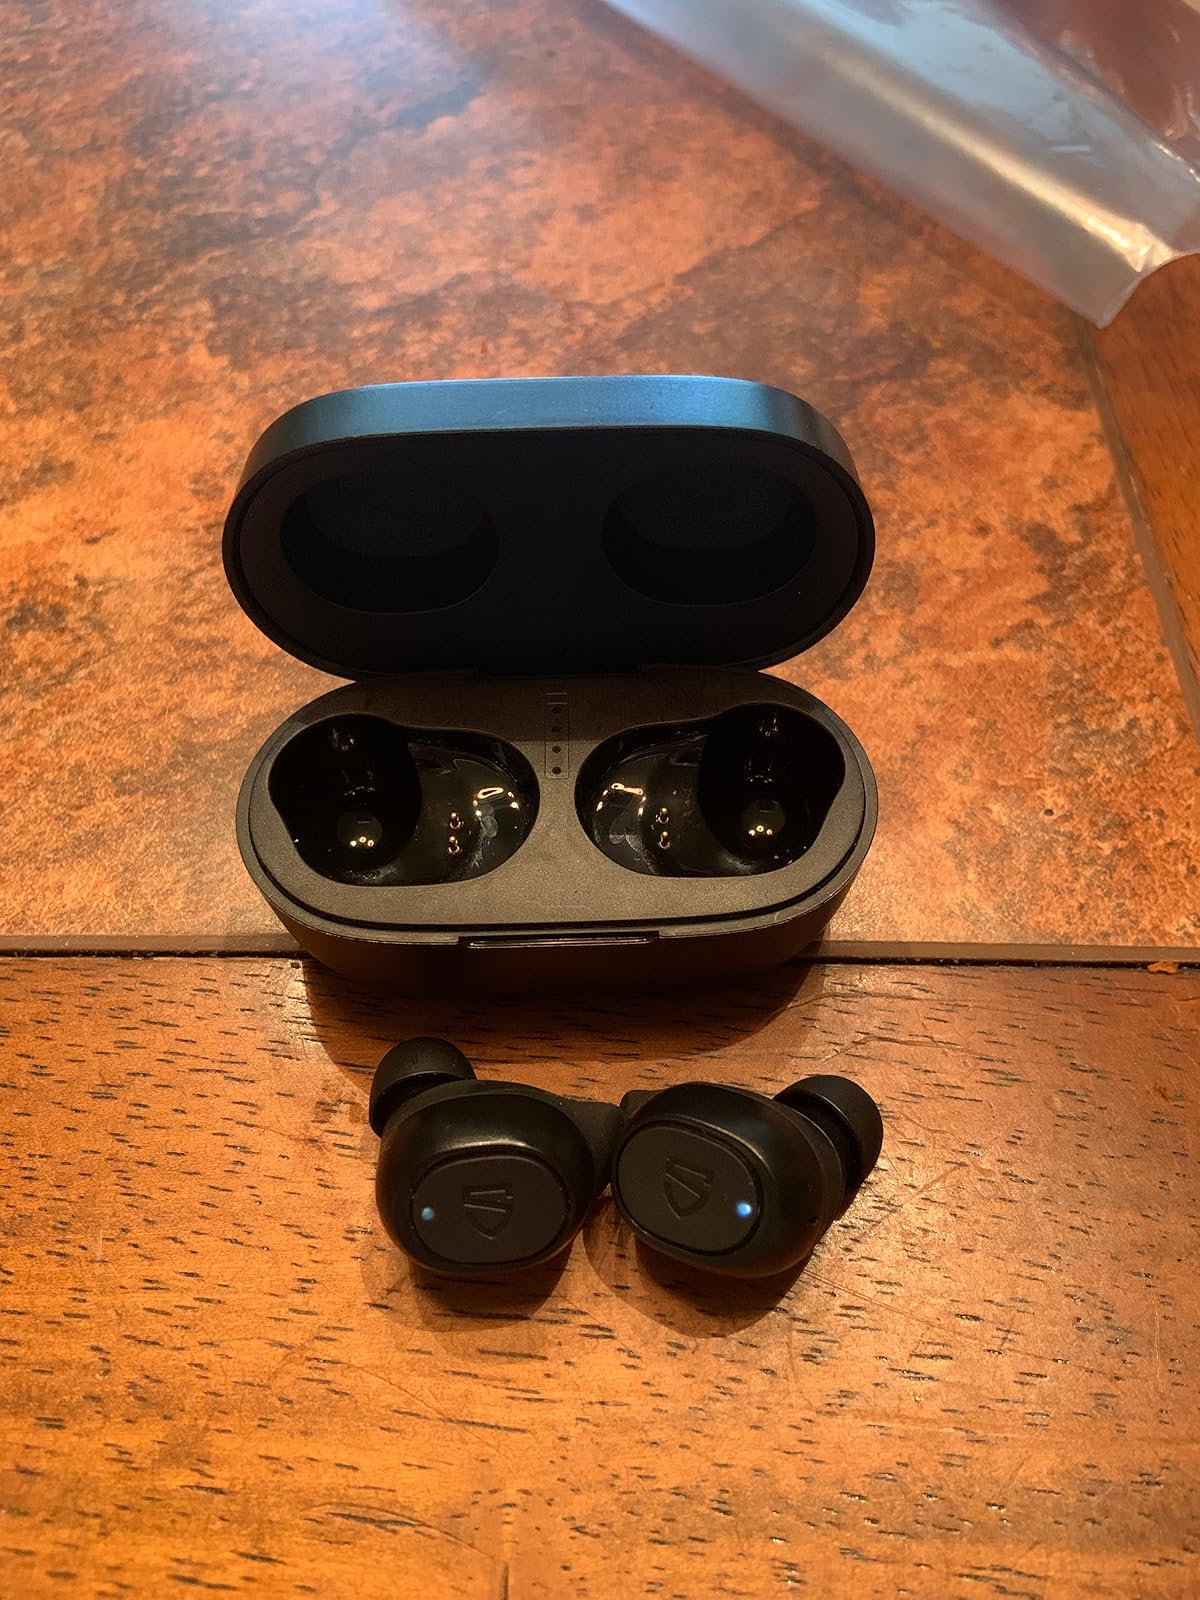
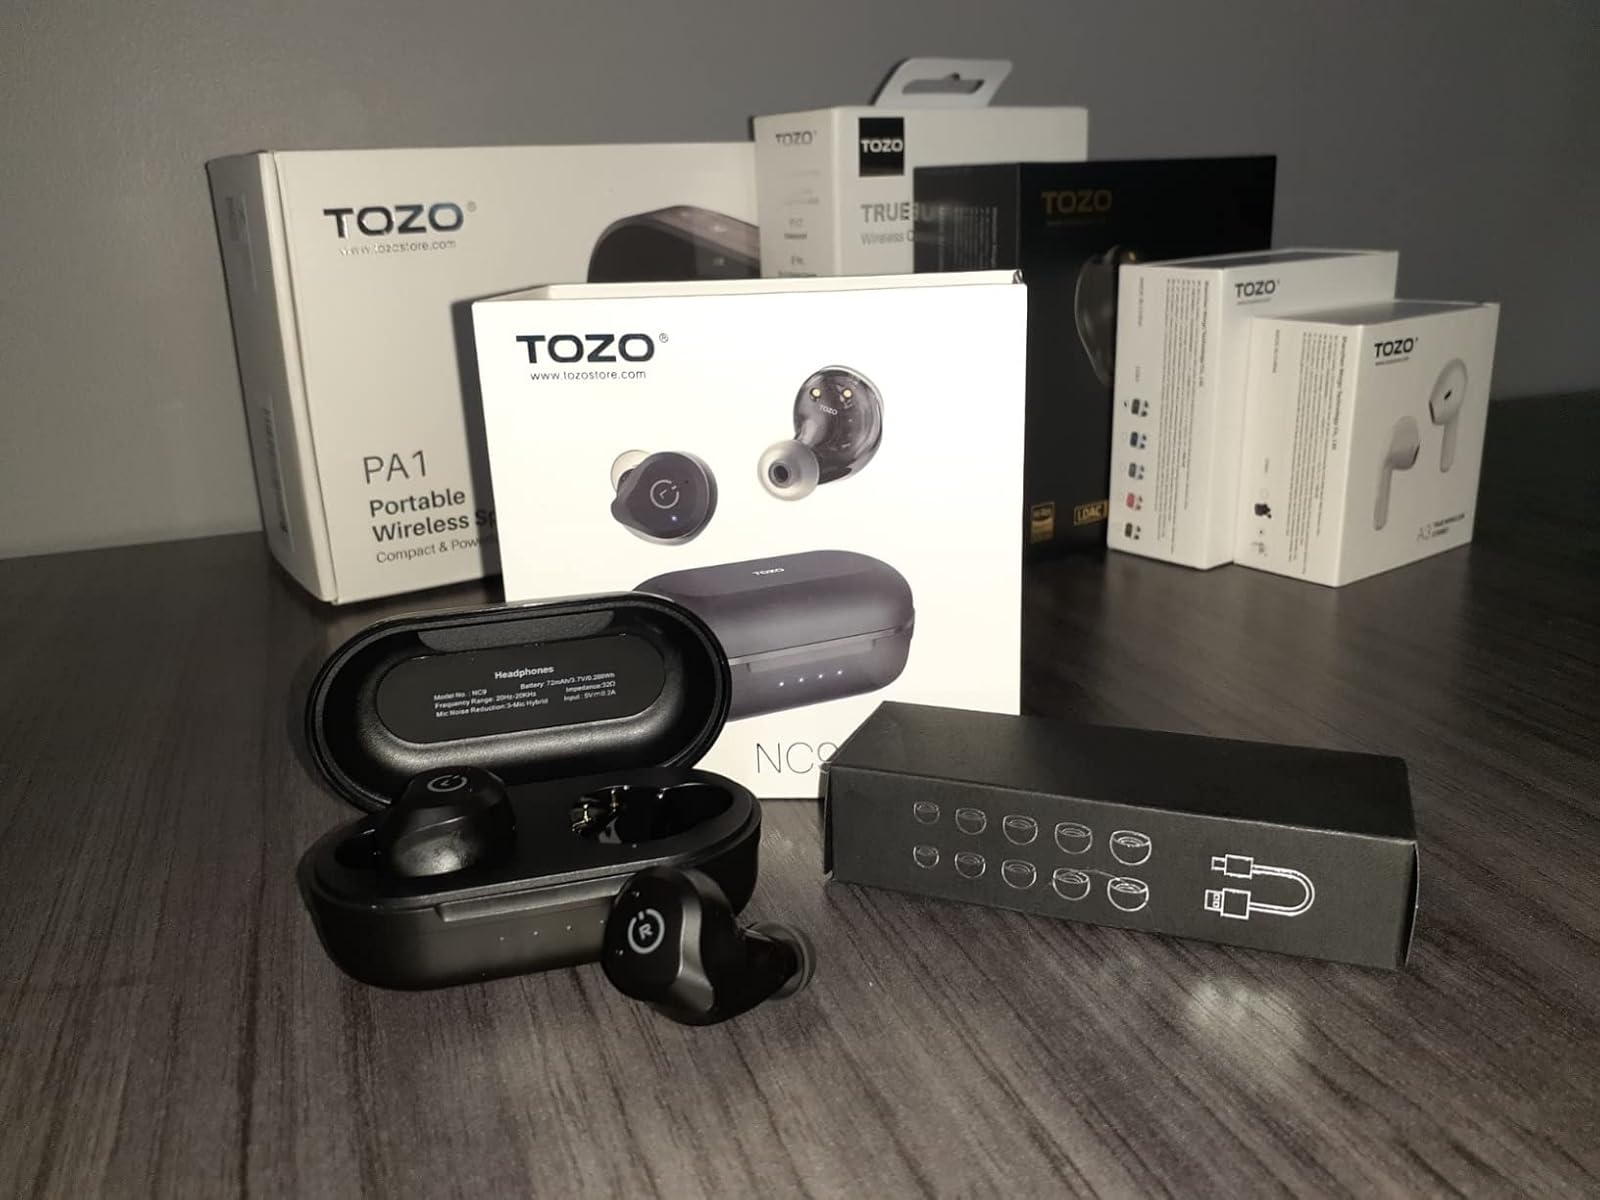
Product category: earbuds
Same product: no